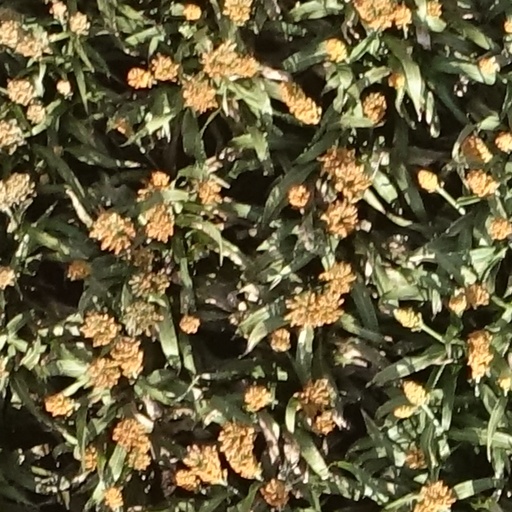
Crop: sorghum